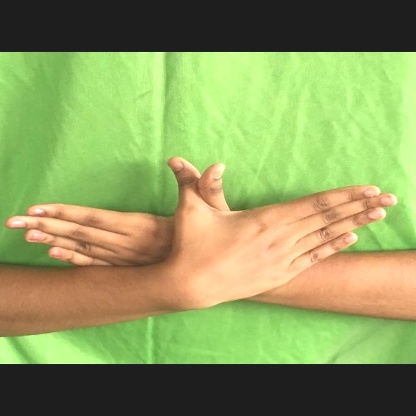
Mudra: Garuda